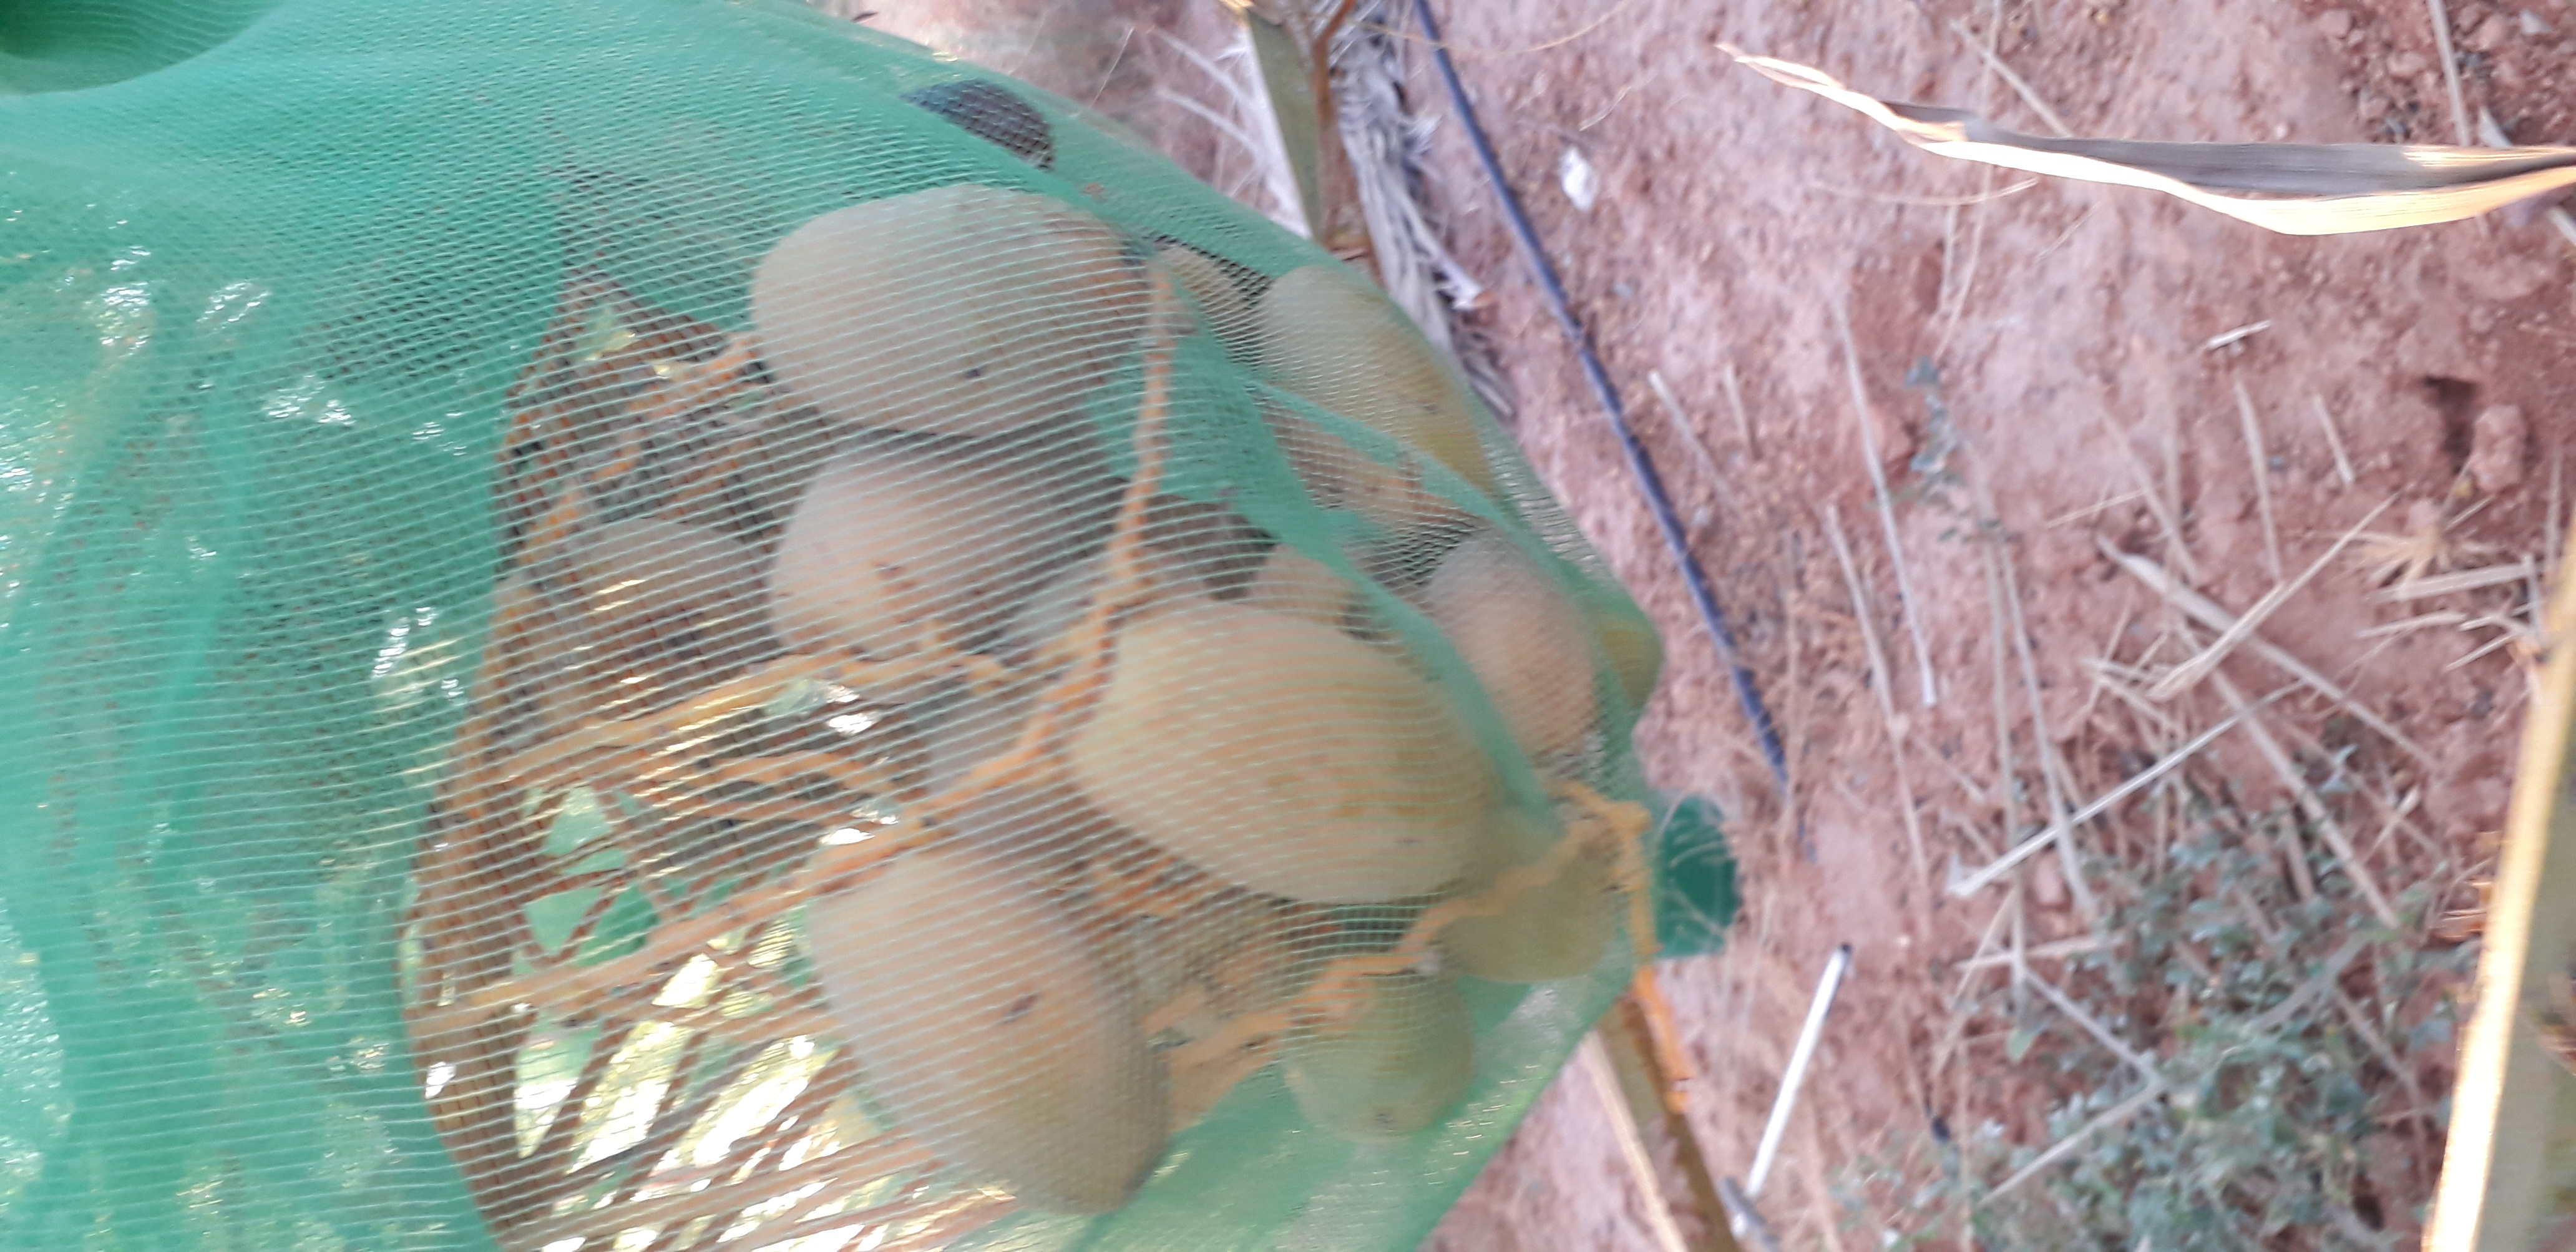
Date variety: Boumajhoul